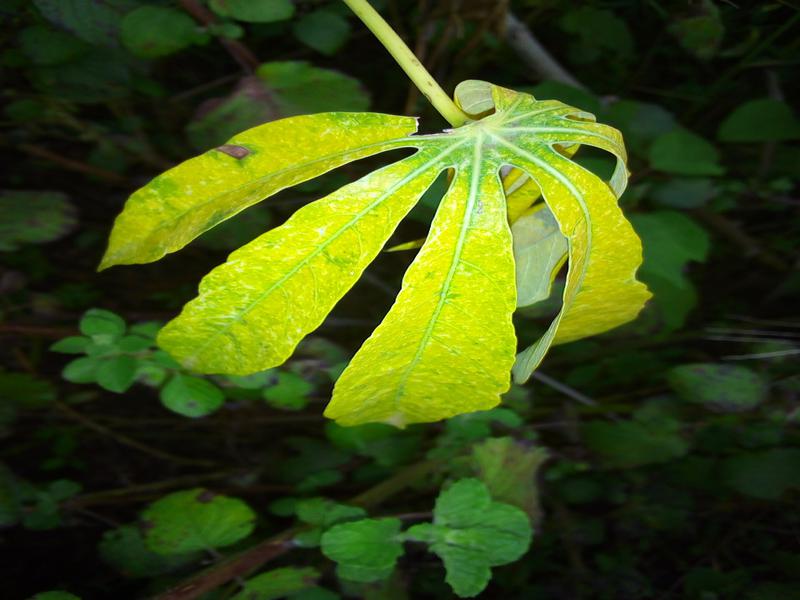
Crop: cassava
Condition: green_mottle